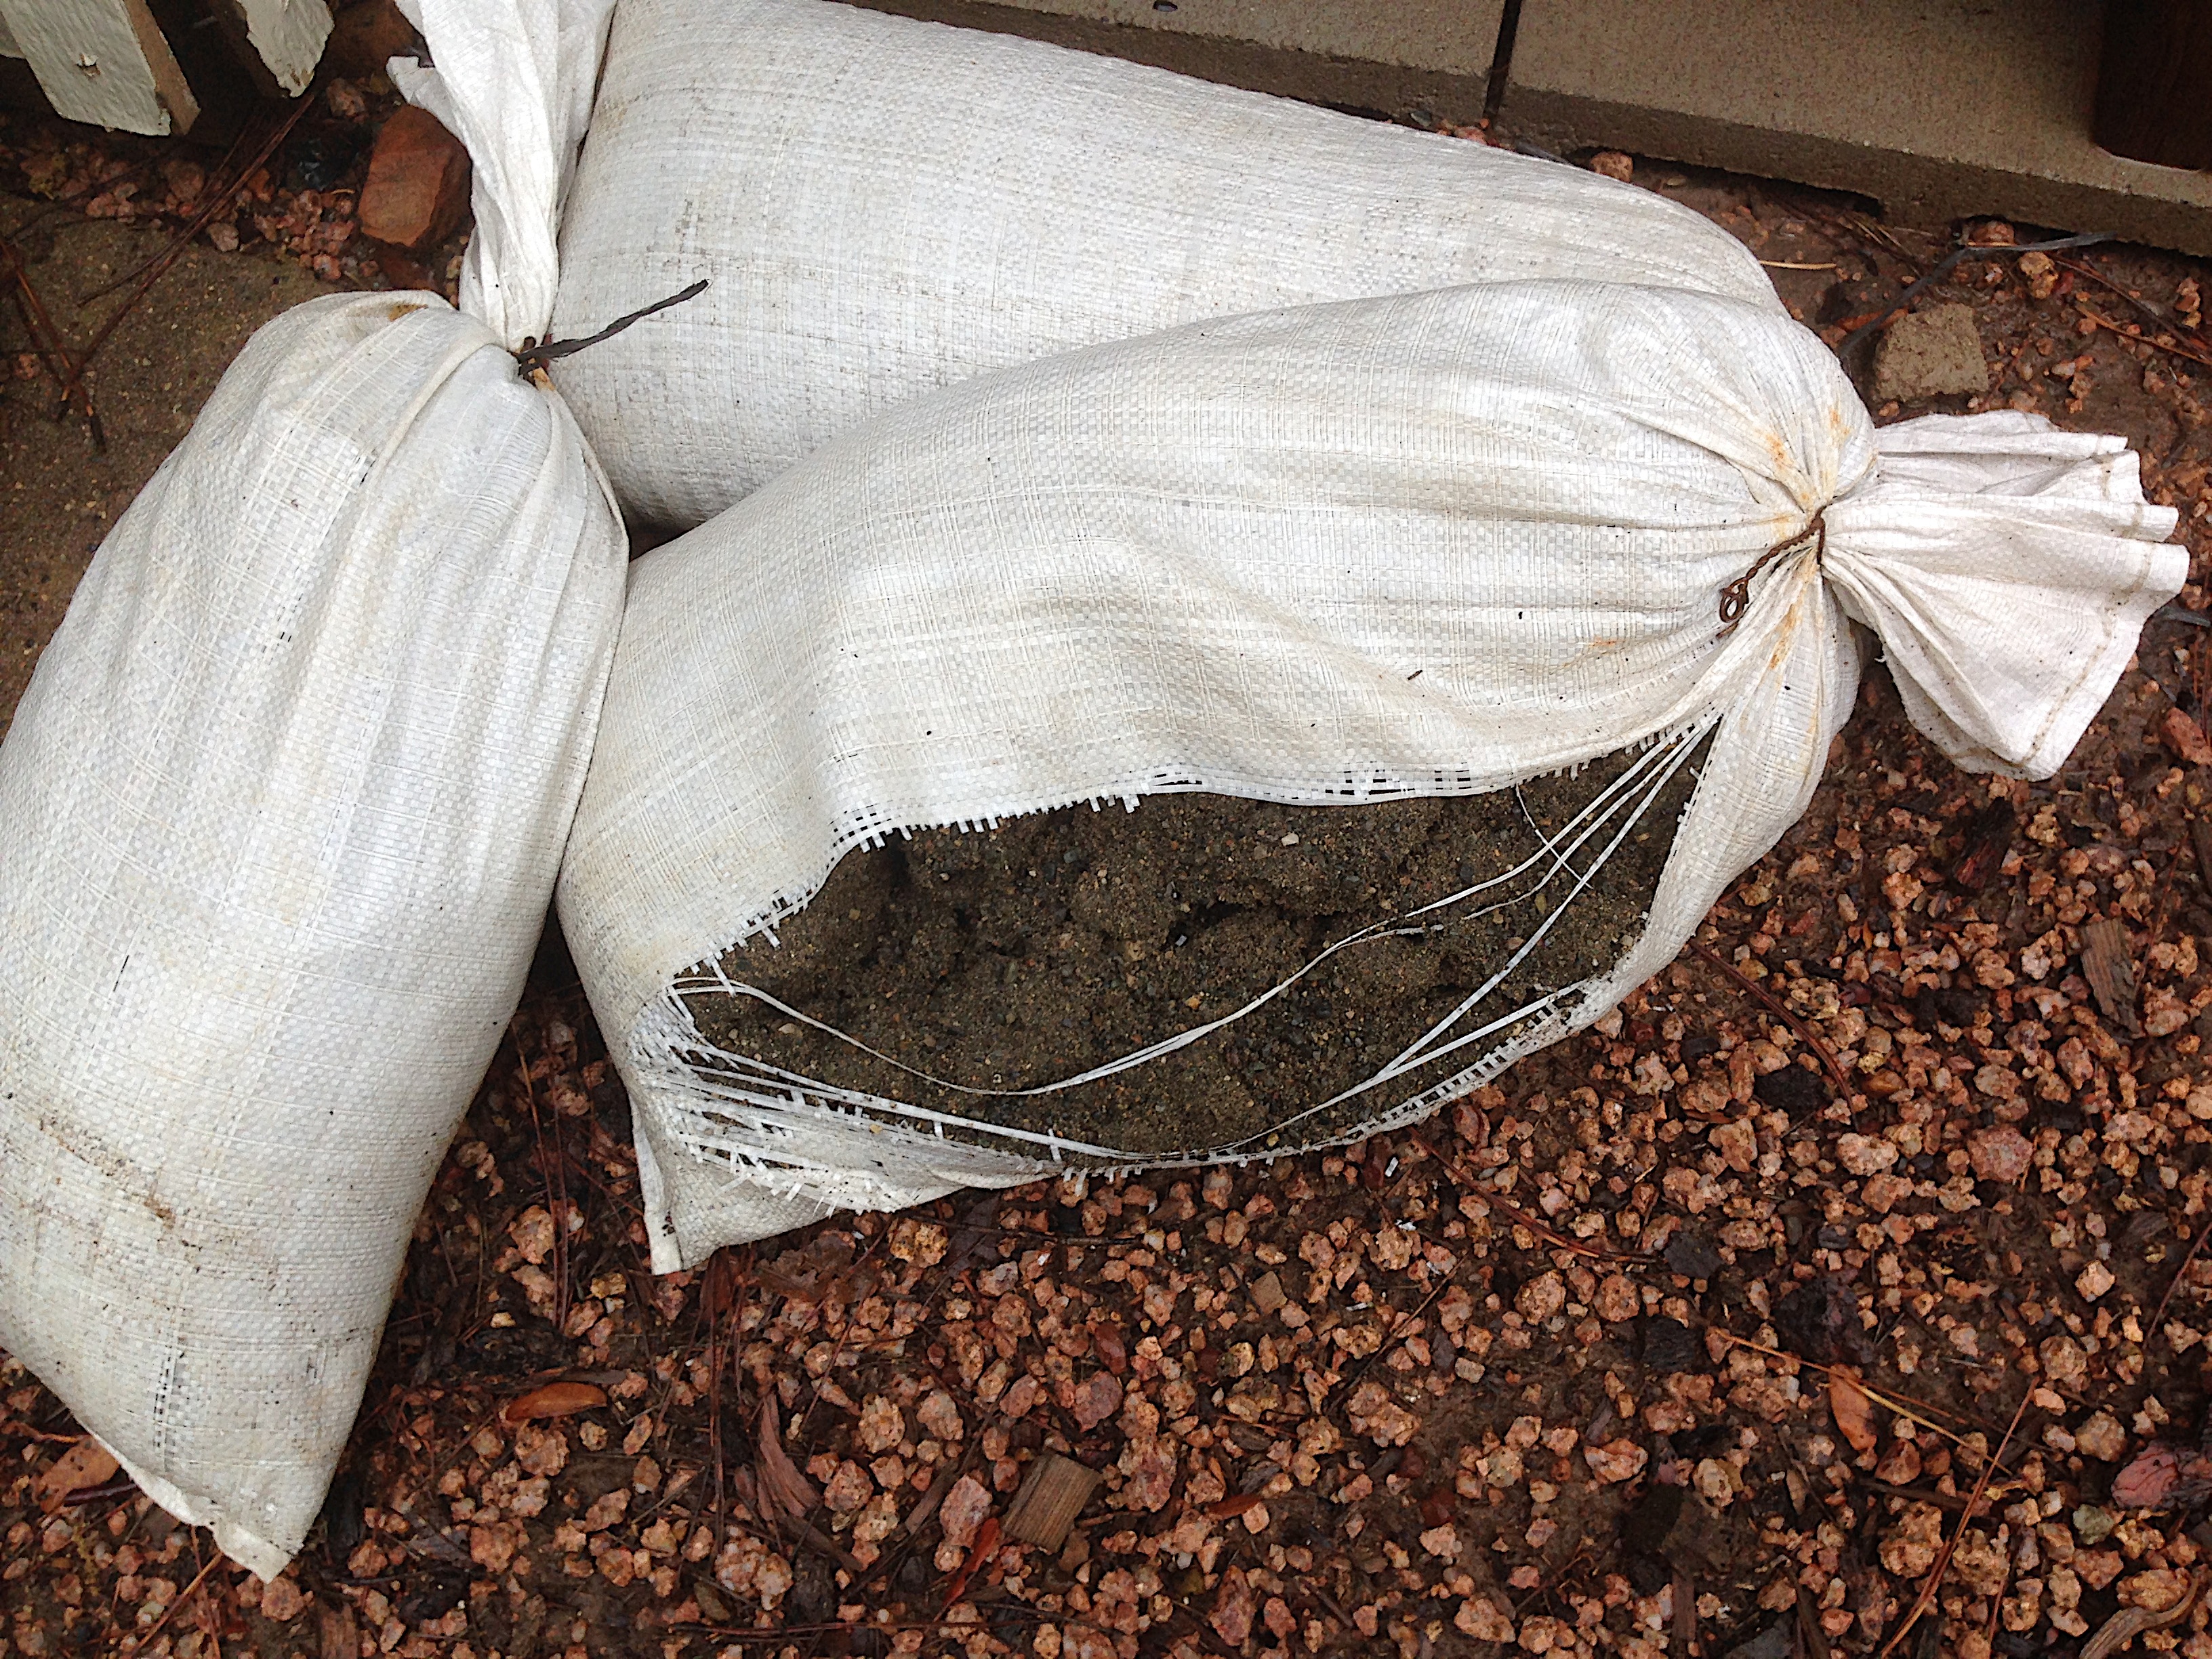
sand, wood, white, leaf, flower, food, material, textile